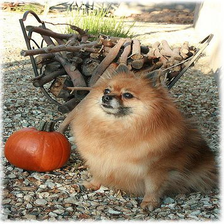
Species: dog
Breed: pomeranian